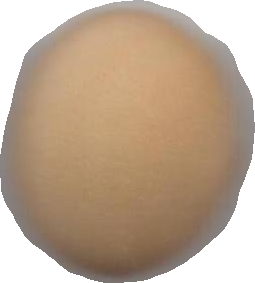
Variety: Grobogan